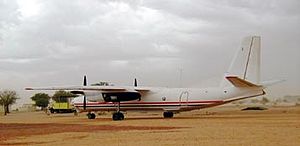
Darfur-konflikten
Sovjetisk Antonov-bombefly fra Sudans luftvåben (2004). [16]
Darfur-konflikten er en væbnet konflikt i Darfur-regionen i det vestlige Sudan. Den ene part består hovedsageligt af medlemmer af Janjaweed, en militsgruppe rekrutteret fra lokale nomadefolk.